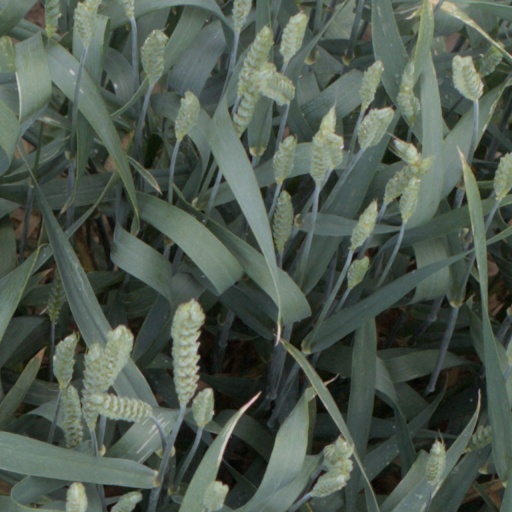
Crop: wheat